Steven Elm

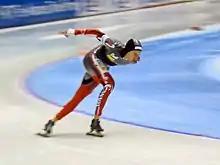
Steven Elm 5k World Cup Heerenveen nov 2008

Steven Elm (born August 12, 1975 in Red Deer, Alberta) is a Canadian speed skater from Calgary, Alberta.